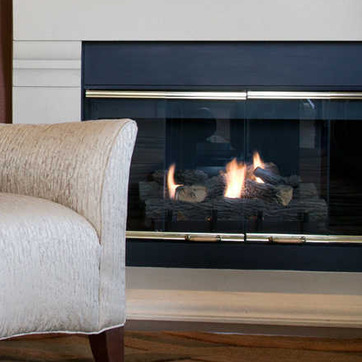
Material: other